Heine Brothers'

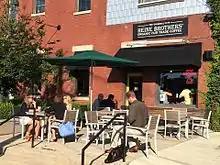
Heine Brothers' location in The Highlands

In 1999, Heine Brothers' became a founding member of Cooperative Coffees, Inc., an importer of fairly traded and organically grown green coffee operating in the United States and Canada.